Pink-footed goose

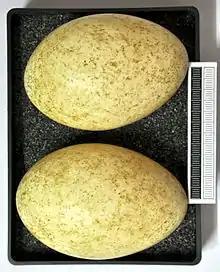
Eggs, Collection Museum Wiesbaden

It is a medium-sized goose, long, the wingspan , and weighing . It has a short bill, bright pink in the middle with a black base and tip, similar in pattern to tundra bean goose but pink where that species is orange, and pink feet. The body is mid-grey-brown, the head and neck a richer, darker brown, the rump and vent white, and the tail grey with a broad white tip. The upper wing-coverts are of a somewhat similar pale bluish-grey as in the greylag goose, and the flight feathers blackish-grey.